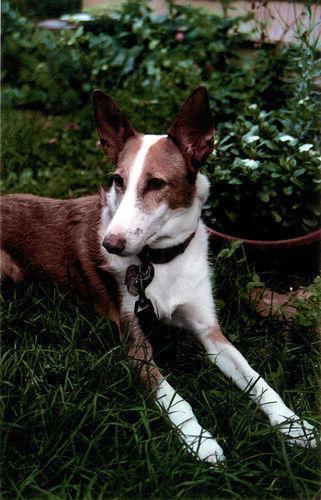
Ibizan_hound